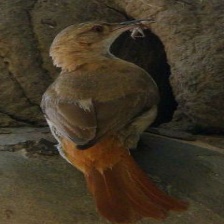
Species: OVENBIRD
Scientific name: SEIURUS AUROCAPILLA